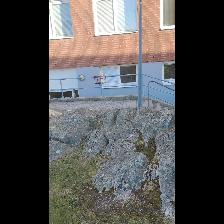
Label: NonHuman